Los amores de la Inés

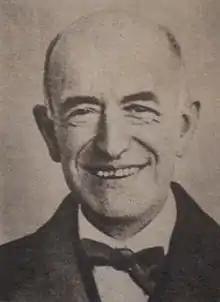
The composer in 1919

Los amores de la Inés ("The Loves of Inés") is a zarzuela in one act, two scenes, composed by Manuel de Falla in collaboration with Amadeu Vives. The work uses a Spanish language libretto by Emilio Dugi (Mannel Osorio y Bertrand) and the music is organized into a prelude and five musical sections.